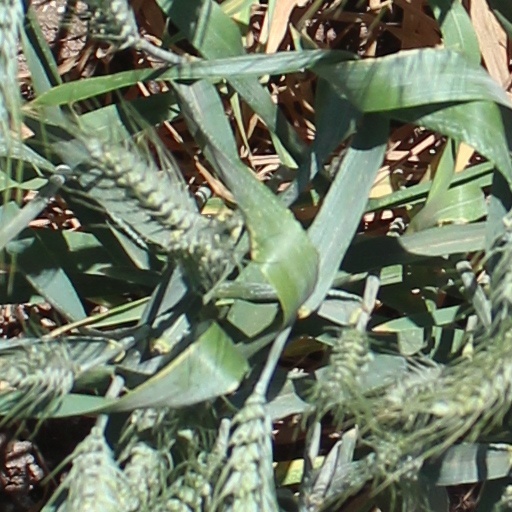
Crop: wheat